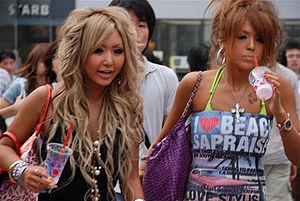
L'adolescence est une phase du développement humain physique et mental qui se produit pendant la période de la vie humaine s'étendant de la puberté jusqu'à l'âge adulte. Les critères de définition de l'adolescence ont varié au fil de l'histoire. L'entrée dans l'adolescence est généralement marquée par les changements biologiques déclenchés par des changements hormonaux de la puberté, et sa durée sur le plan social est liée au degré de dépendance financière envers les parents. L'adolescence se termine habituellement par l'atteinte de la majorité civile, variable selon les pays.